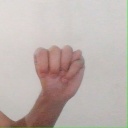
अक्षर: म